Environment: real
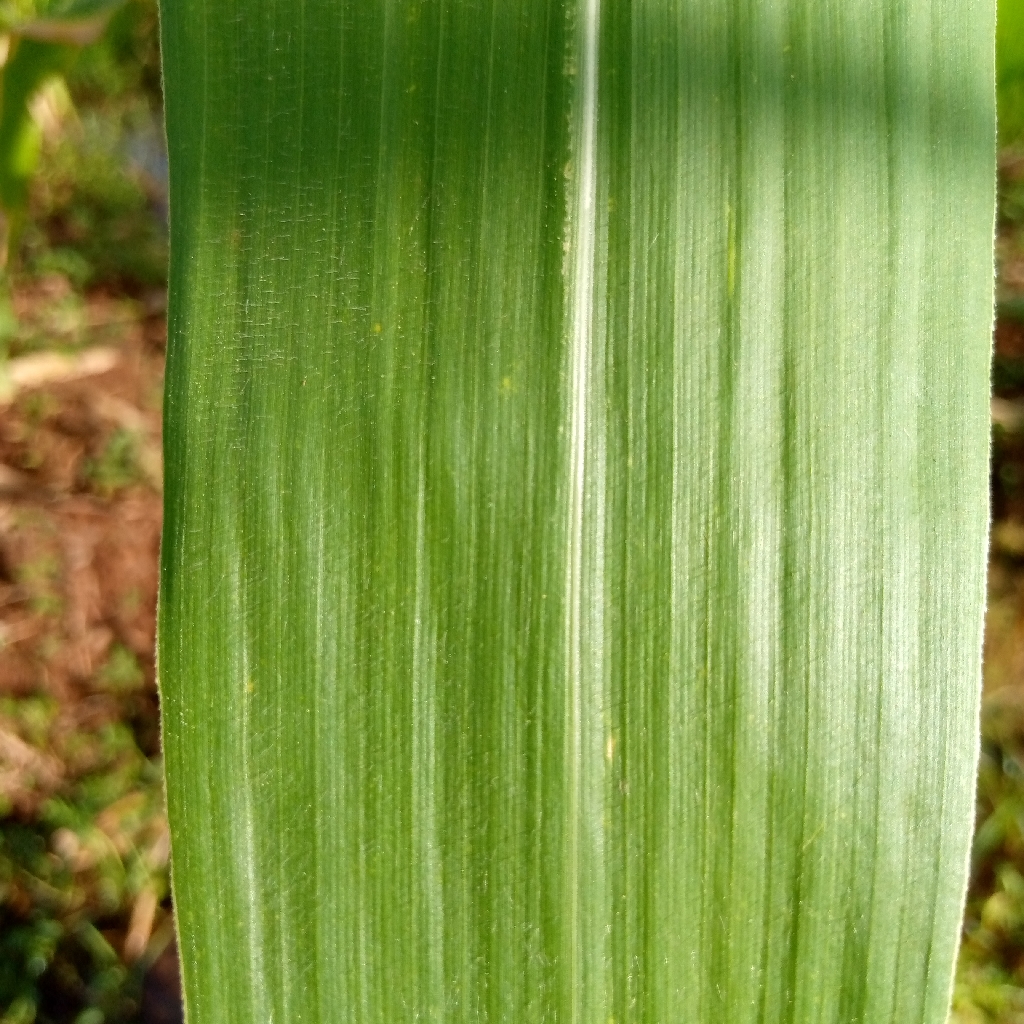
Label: healthy